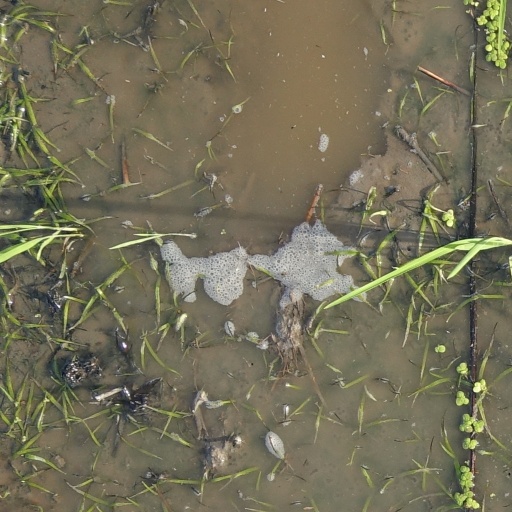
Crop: rice